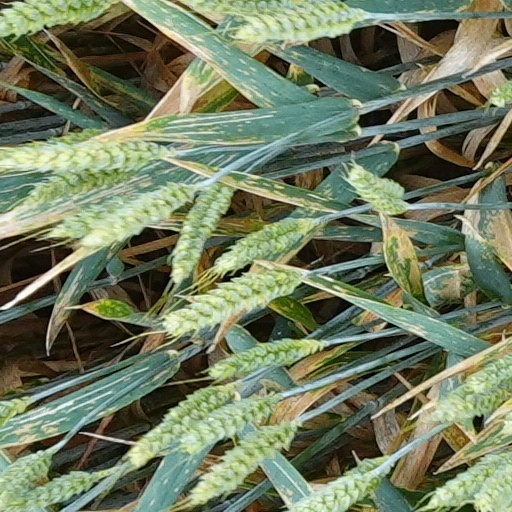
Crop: wheat